Rajaraja I

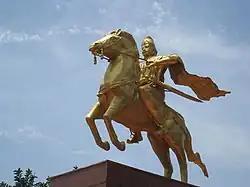
20th-century sculpture of Rajaraja in Thanjavur

Due to Rajaraja's desire to record his military achievements, he recorded the important events of his life in stone. An inscription in Tamil from Mulbagal in Karnataka shows his accomplishments as early as the 19th year. An excerpt from such a "Meikeerthi", an inscription recording great accomplishments, follows: